Ynys Lochtyn

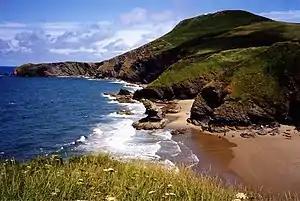
Looking northwards towards Ynys Lochtyn from Pen-rhip at Llangrannog

Ynys Lochtyn is an island found at the tip of the Lochtyn peninsula on the coast of Cardigan Bay, located 1.5 miles north east of the village of Llangrannog in the county of Ceredigion, Wales. Popular with tourists, it is accessible by the coastal path when walking towards New Quay.